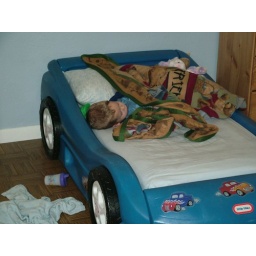
Andrew sleeping in his big boy bed for the first time.